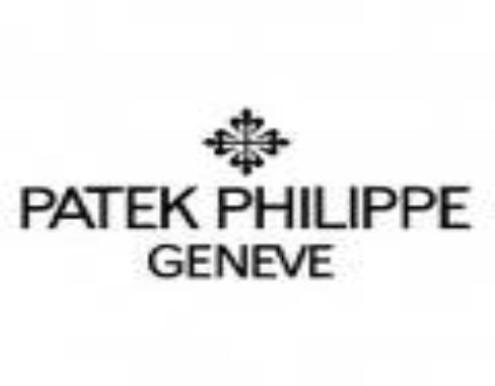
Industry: Clothes